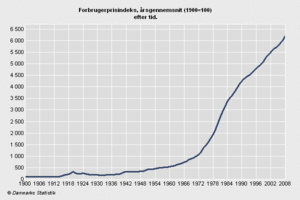
Forbrugerprisindeks
Forbrugerindeks
Graf over forbrugerprisindekset i Danmark. År 1900 = index 100.
Et Forbrugerprisindeks er et mål for den gennemsnitlige pris af forbrugsvarer og services, som købes af husholdningerne. Det er et af flere prisindeks, som udregnes af nationale statistiske kontorer. Den procentvise ændring af FPI er et mål for inflationen. FPI kan bruges til at indeksere løn, pensioner, eller regulerede eller faldende priser. FPI er, sammen med folketællinger og opgørelser af Nationalindkomst og Nationalprodukt, et af de mest fulgte statistikker for den nationale økonomi.